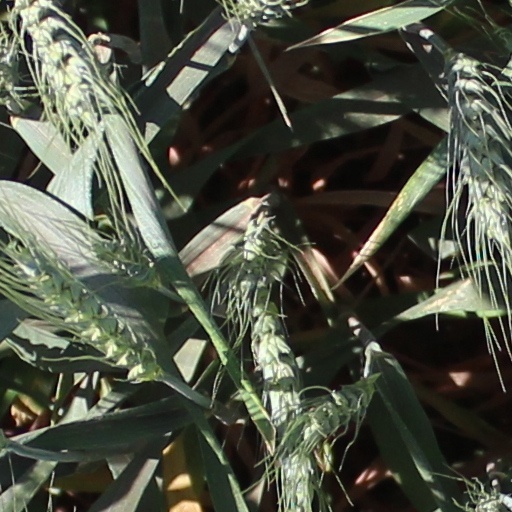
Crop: wheat